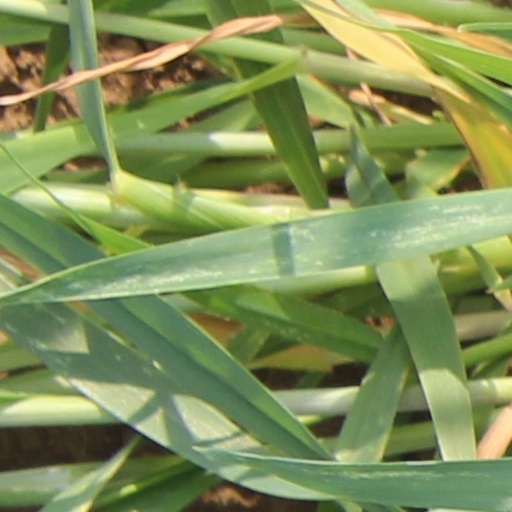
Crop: wheat